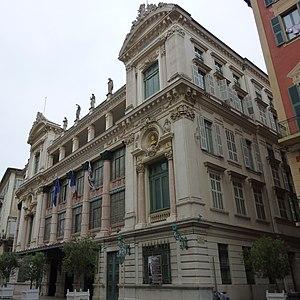
L'opéra de Nice vu depuis la rue Saint-François-de-Paule (Alpes-Maritimes, France) This building is classé au titre des Monuments Historiques. It is indexed in the Base Mérimée, a database of architectural heritage maintained by the French Ministry of Culture,